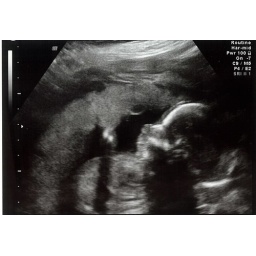
Baby boy Leiner, ready to rock your world around November 14, 2009!